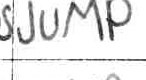
Label: jump